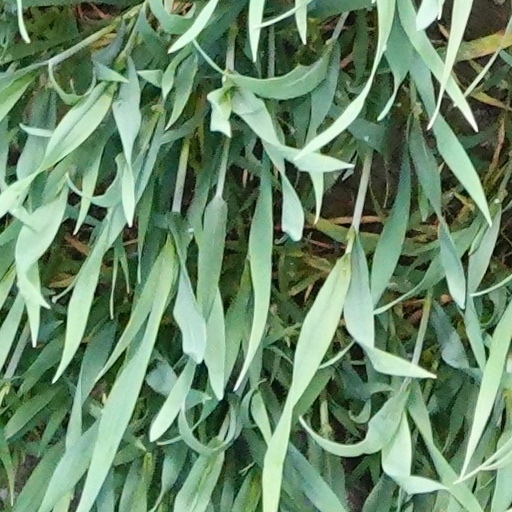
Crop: wheat